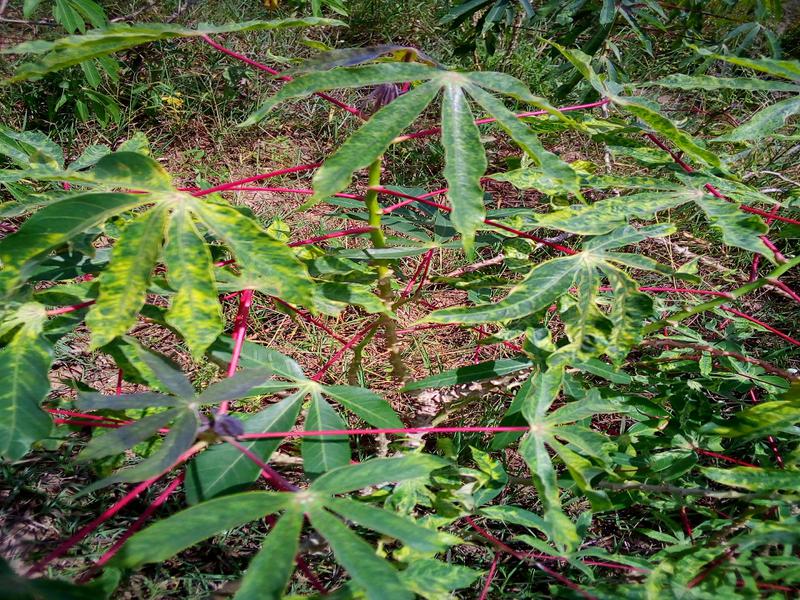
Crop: cassava
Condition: mosaic_disease